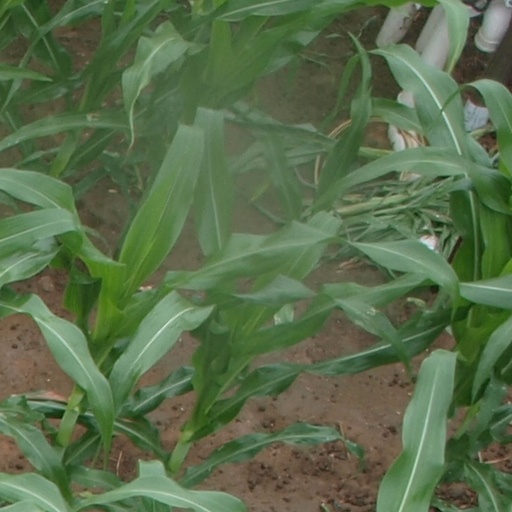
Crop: maize; corn